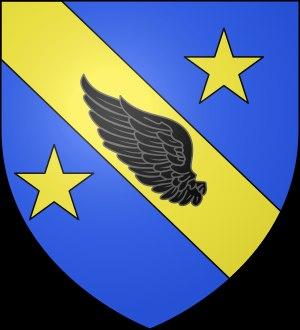
La famille Robertet est une dynastie de hauts fonctionnaires français des XVᵉ et XVIᵉ siècles. Certains de ses membres sont également connus pour leurs talents littéraires ou pour leurs collections d'œuvres d'art et leurs palais.